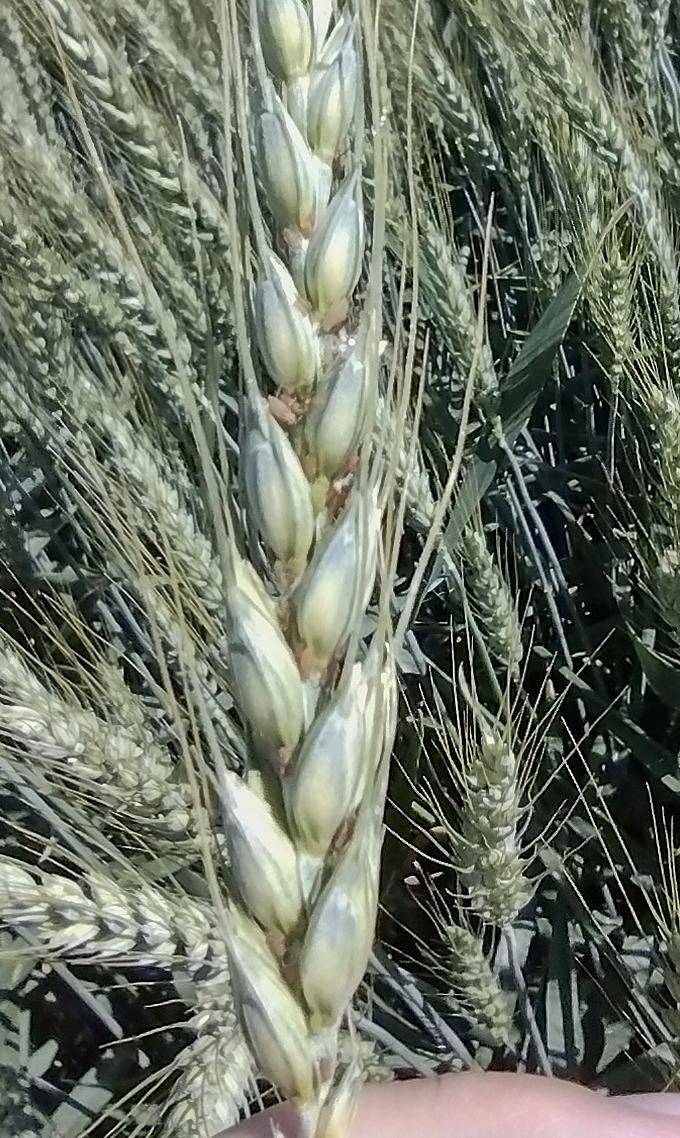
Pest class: english_grain_aphid